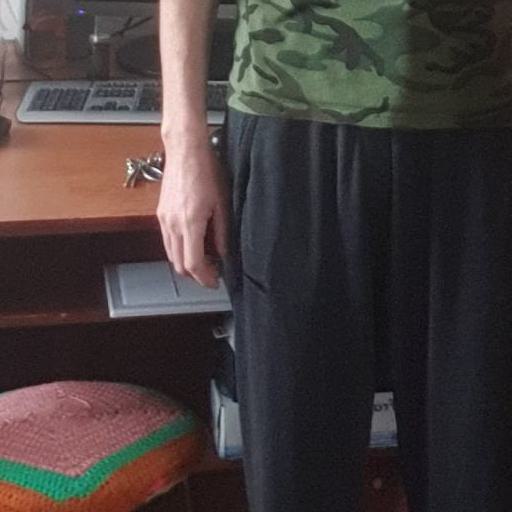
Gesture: no_gesture